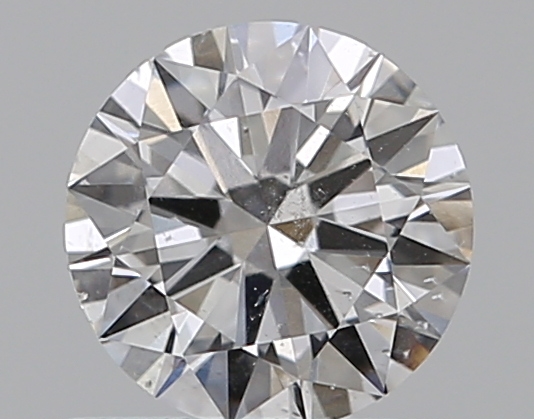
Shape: round
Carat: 0.5
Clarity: SI2
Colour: D
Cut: EX
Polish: EX
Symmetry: EX
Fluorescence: N
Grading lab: GIA
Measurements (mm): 5.18 x 5.21 x 3.06